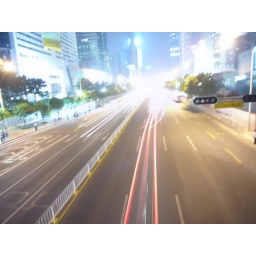
Up above street level (on a bridge) on a busy road in Shenzhen.